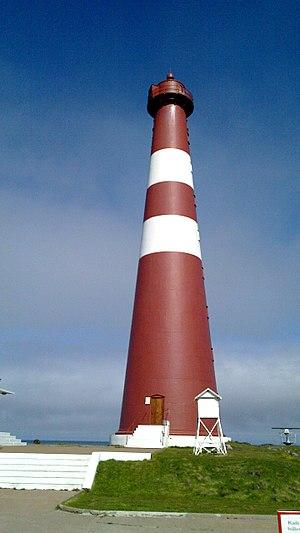
Liste des phares de Norvège : La Norvège est l'une des nations les plus maritimes du monde. Le pays est long et étroit, avec des vallées noyées appelées fjords qui amènent la mer loin à l'intérieur des terres dans la plupart des régions. La côte continentale est estimée à 2.650 km de long, et quand toutes les îles sont comptées, la côte totale approche un étonnant 60.000 km.